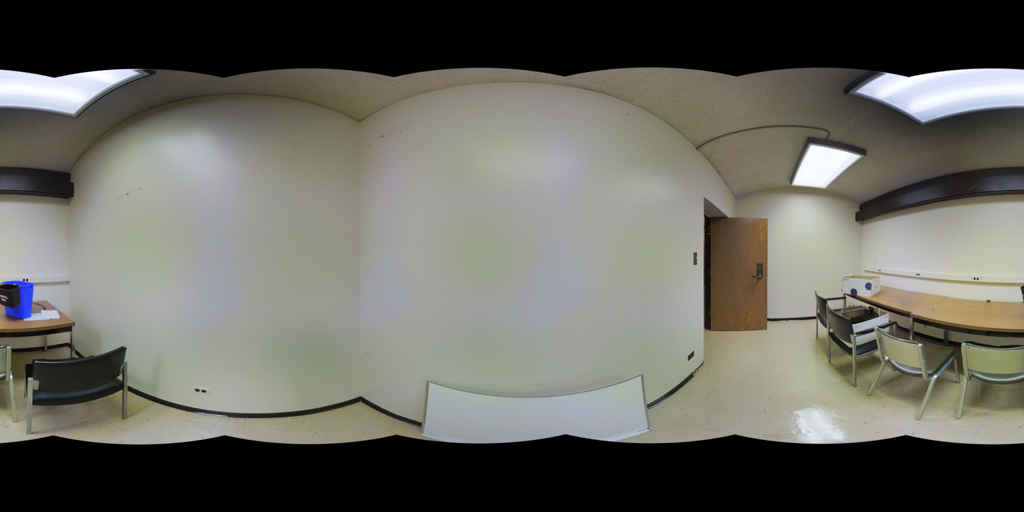
Referred object: door

Referred object: the wooden door

Referred object: the chair opposite the door